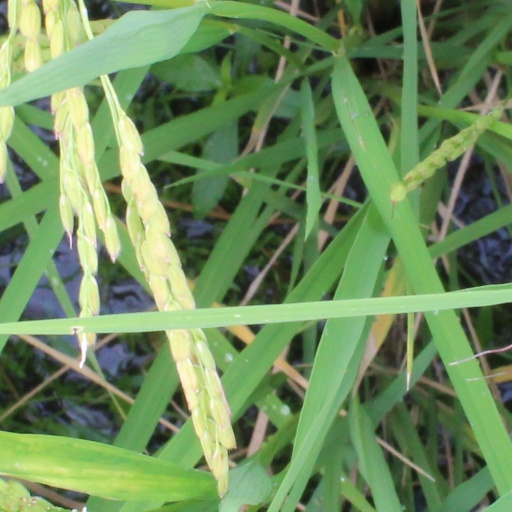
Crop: rice